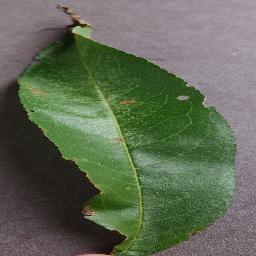
Label: Peach___Bacterial_spot